Żyrardów railway station

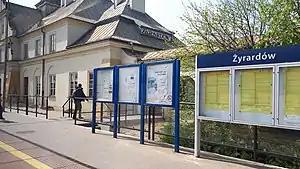

Żyrardów railway station is a railway station in Żyrardów, Poland. The station is served by Koleje Mazowieckie (who run trains from Skierniewice to Warszawa Wschodnia), PKP Intercity (TLK and IC services), and Przewozy Regionalne (InterRegio services). It was opened in 1845 as part of the Warsaw–Vienna railway.